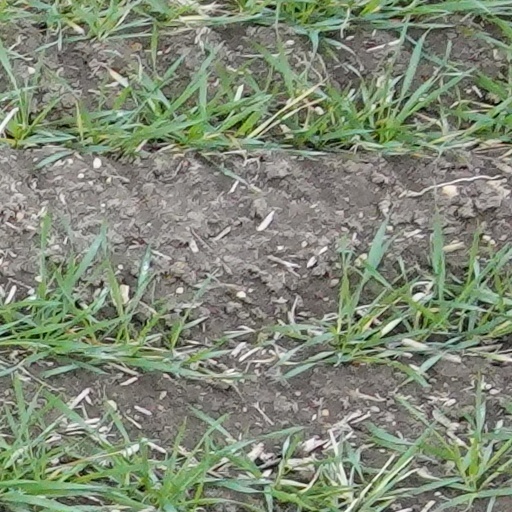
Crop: wheat